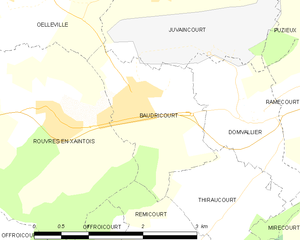
Carte des communes françaises Baudricourt